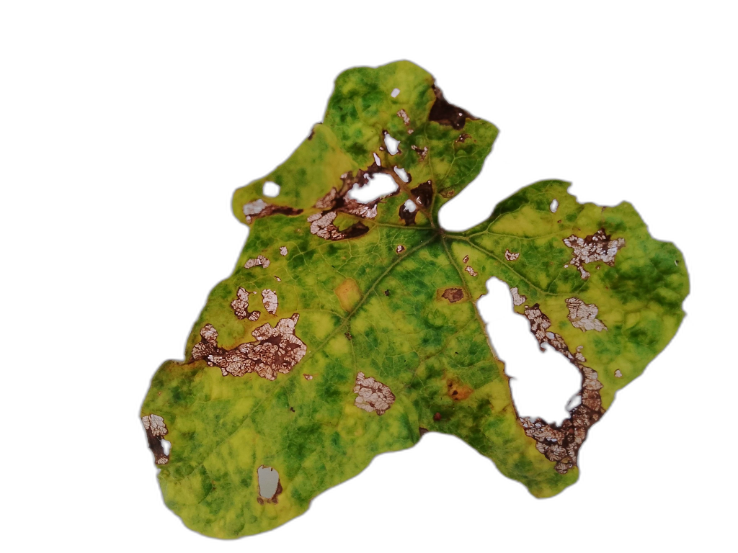
Crop: Zucchini
Label: Yellow_Mosaic_Virus